Aana Valarthiya Vanampadiyude Makan

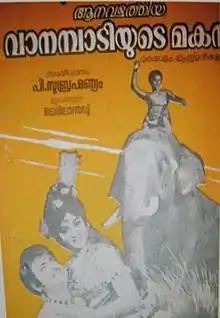
Poster

Aana Valarthiya Vanampadiyude Makan is a 1971 Indian Malayalam-language film, directed and produced by P. Subramaniam. The film stars Gemini Ganesan, Rajasree, C. L. Anandan, K. V. Shanthi and Vijayanirmala. It is a sequel to the Subramaniam's 1959 film "Aana Valarthiya Vanampadi". The film had musical score by K. V. Mahadevan. The film is said to be the first sequel for a Malayalam film. It was dubbed in Tamil as "Yaanai Valartha Vaanampadi Magan".